Charles Nelson Holloway

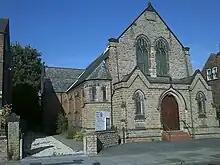
Baptist Church on Dovecote Lane, formerly known as John Clifford Baptist Church, demolished in 2015

Charles Nelson Holloway (1872 – 30 March 1938) was an architect based in Nottingham.